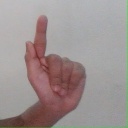
अक्षर: ळ